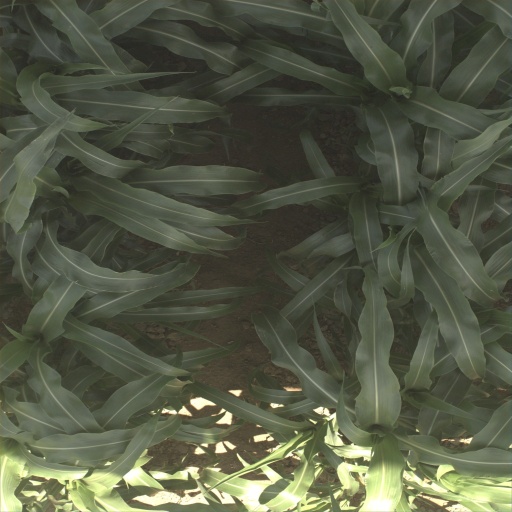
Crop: sorghum